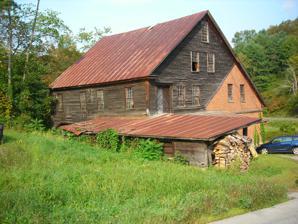
Building: Hayward and Kibby Mill
Country: United States of America
Year built: 1820
United States historic place Hayward and Kibby Mill U.S. National Register of Historic Places U.S. Historic district U.S. Historic district Contributing property The mill building Show map of Vermont Show map of the United States Location Spring Rd. at First Branch White River , Tunbridge, Vermont Coordinates 43°53′29″N 72°29′31″W / 43.89139°N 72.49194°W / 43.89139; -72.49194 Area 1.3 acres (0.53 ha) Built 1820 ( 1820 ) Built by Adams, A.C. Architectural style Grist & saw mill Part of Tunbridge Village Historic District ( ID94000635 ) NRHP reference No. 92000094 Significant dates Added to NRHP March 12, 1992 Designated CP June 24, 1994 The Hayward and Kibby Mill , also known as the Tunbridge Mill , is a historic industrial facility on Spring Road in Tunbridge, Vermont .  It includes a substantially complete water-powered 19th-century grist mill dating back to 1820, with a later sawmill added about 1870.  It is one of the few surviving water-powered mills in the state, and is believed to be the only one featuring both a sawmill and grist (grain) mill.  It was listed on the National Register of Historic Places in 1992. Description and history The Hayward and Kibby Mill complex is located on the north side of Tunbridge village, occupying 1.3 acres (0.53 ha) on the south side of the First Branch White River .  The complex includes a multi-component mill structure, a water power canal and dam, a former blacksmith shop, and the Mill Covered Bridge , which spans the river just below the dam and north of the surviving mill buildings.  The mill building has as its core a 1 + 1 ⁄ 2 -story brick structure, built about 1820 as a gristmill, to which a larger wood-frame sawmill was added about 1870.  Across Spring Street from the mill is a 1 + 1 ⁄ 2 -story brick building, built about 1803 as a blacksmith's shop, and since significantly altered to serve as a residence.  That shop stands between the river and the stone-lined canal which provides water to the mill from the dam, a 1928 concrete replacement for the original dam, which was washed away by a flood in 1927.  The mill interior includes operable 19th-century equipment, which can be powered by a turbine installed in the first half of the 20th century. The mill stands on a site that has seen industrial activity since the 1780s, which was seen as advantageous due to the cascade created by a topographic constriction in the river flow at this point.  The first mill was built by Elias Curtis, who also leased part of his water rights to Samuel Bement, who built the blacksmithy.  Construction of the brick gristmill is of uncertain date: it fits stylistically into the period about 1820, but may have been built in the 1830s, when other village buildings were built using bricks from a nearby brickyard.  The covered bridge was built in the 1880s, and was individually listed on the National Register in 1974. See also National Register of Historic Places listings in Orange County, Vermont References